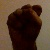
The image shows a hand gesture representing the letter 'S' in Indian Sign Language.